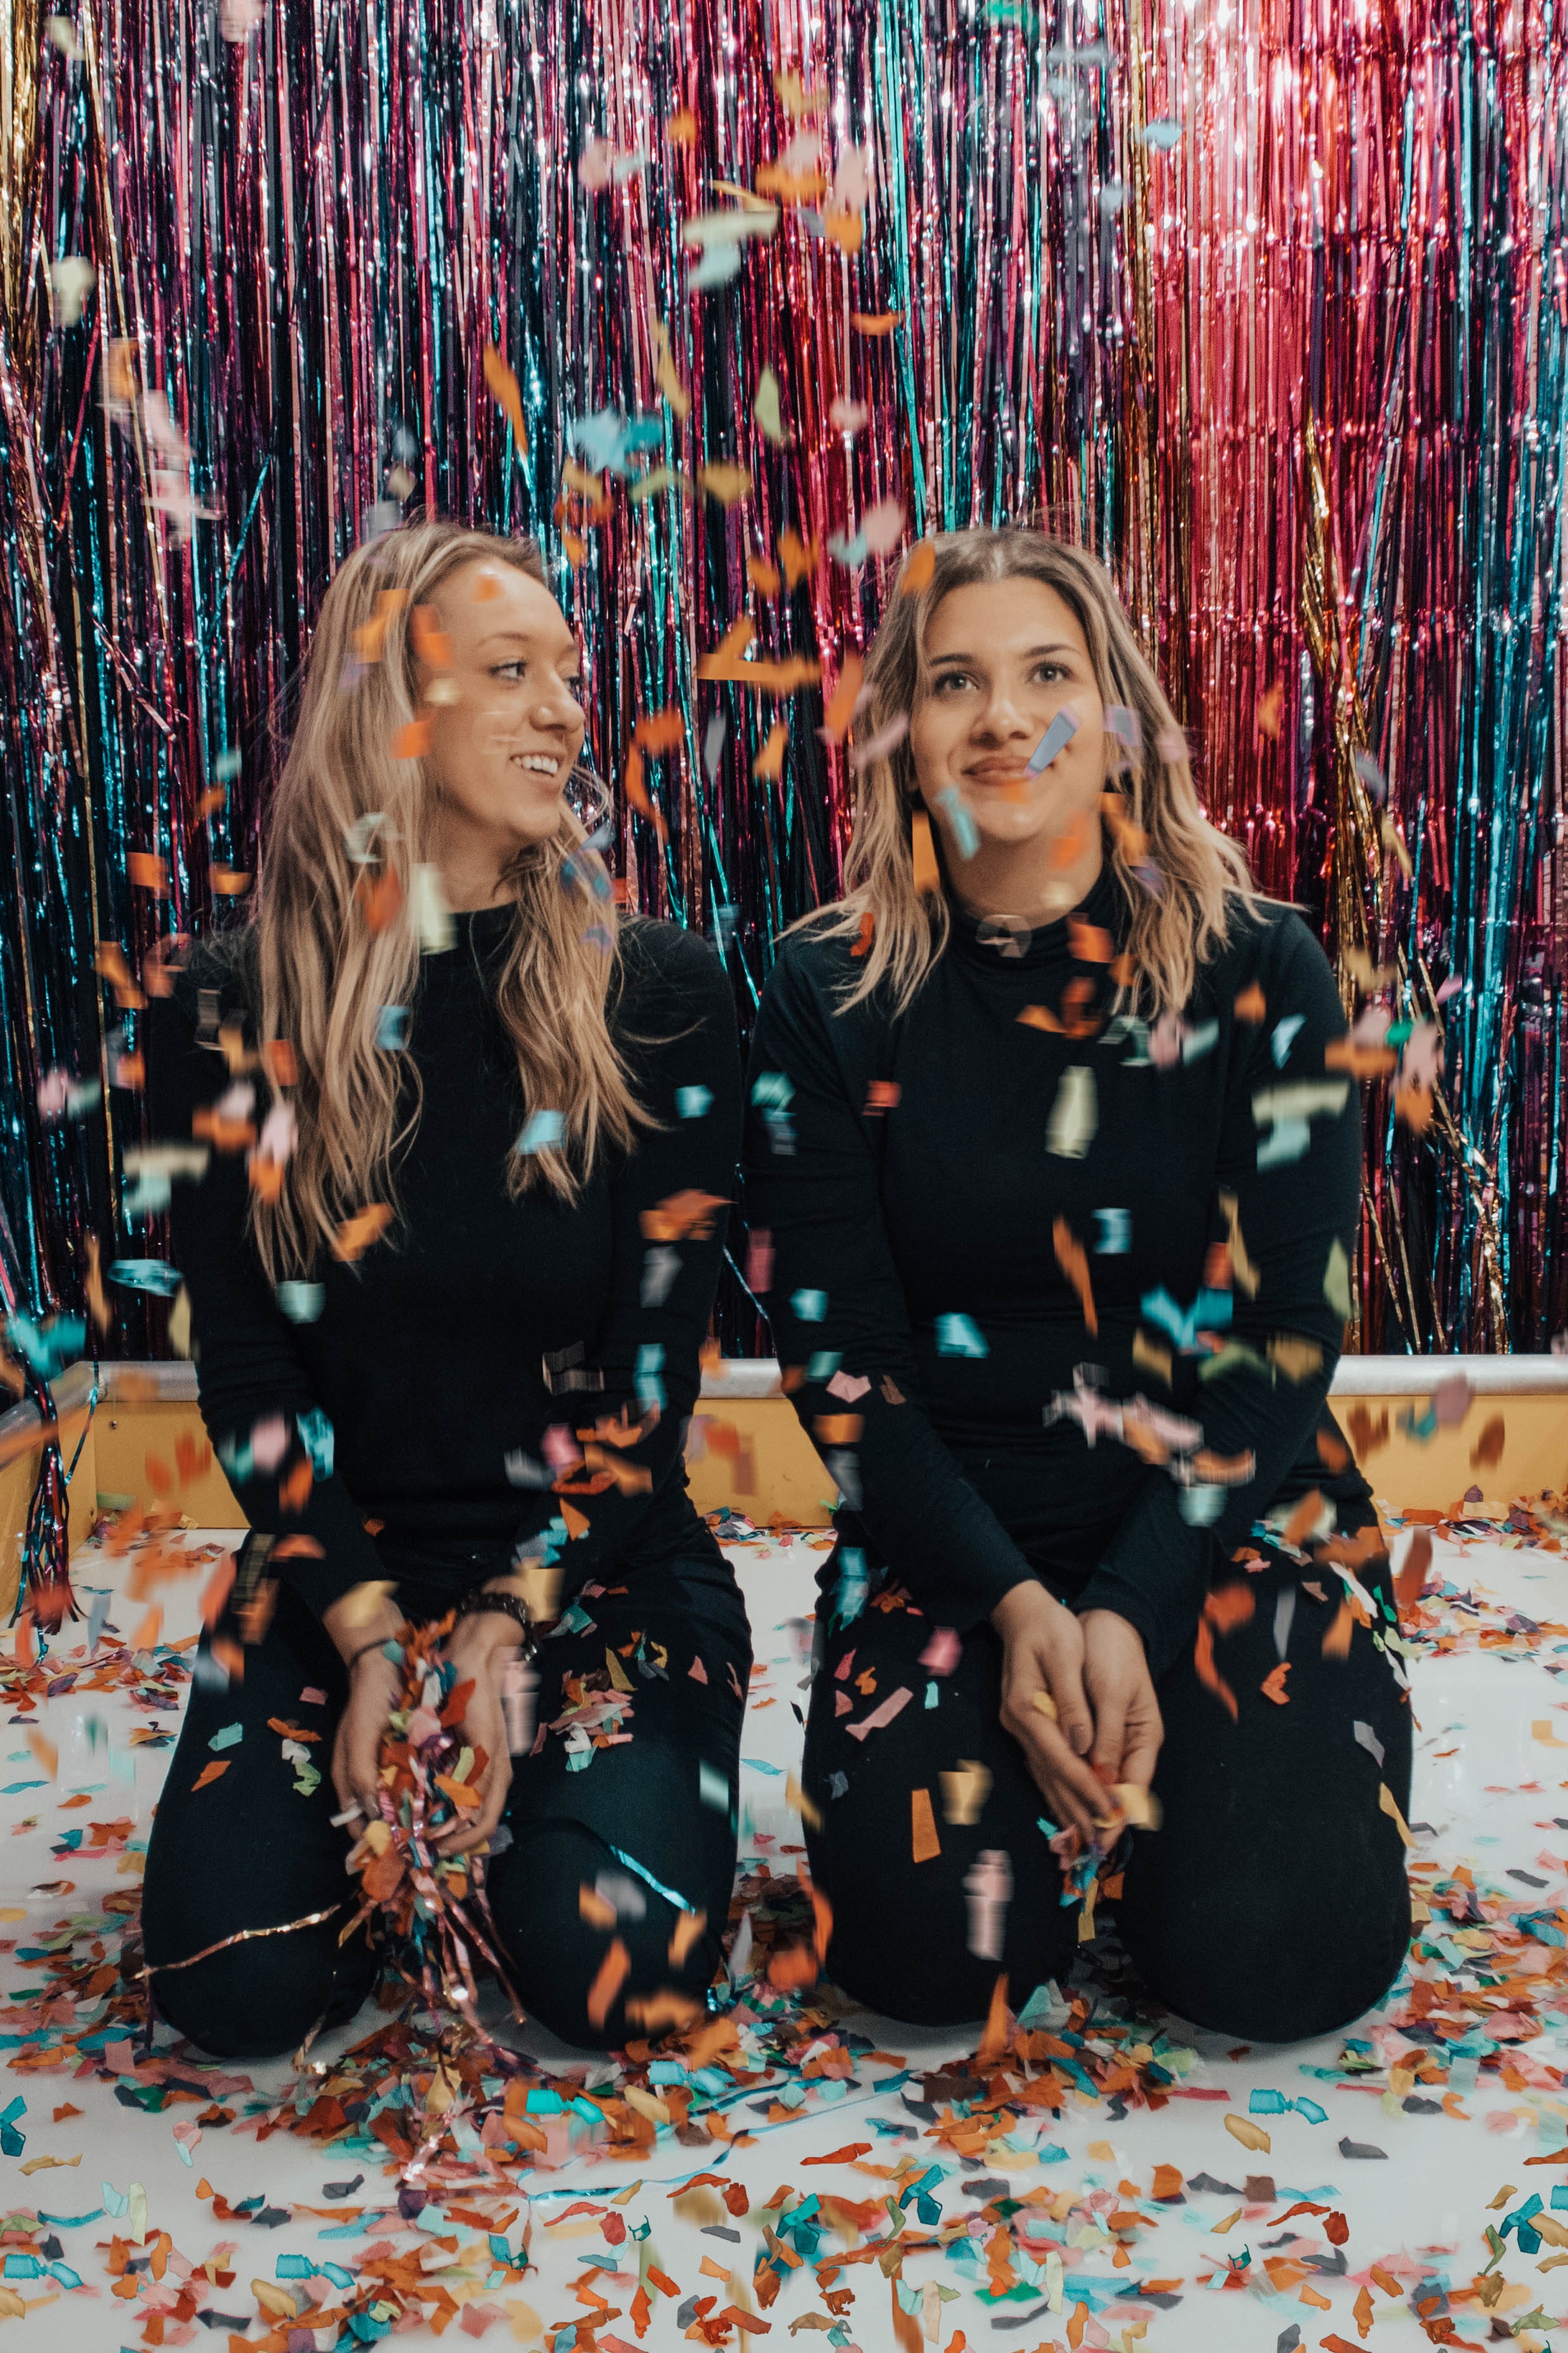
people, fashion, fun, tree, design, pattern, street fashion, long hair, photography, sitting